Pylos

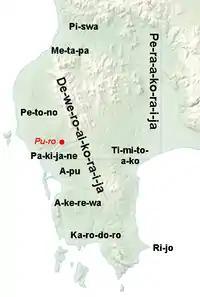
Location of Ancient Pylos ("pu-ro")

The Mycenaean state of Pylos (1600–1200 BC) covered an area of and had a minimum population of 50,000 according to the Linear B tablets discovered there, or even perhaps as large as 80,000–120,000. It should not however be confused with the current city of Pylos. The urban center of ancient Pylos indeed remains only partially identified to date. The various archaeological remains of palaces and administrative or residential infrastructures that have been found in the region so far suggest to modern scholars that the ancient city would have developed over a much larger area, that of the Pylia Province. The typical point of reference for the Mycenaean city remains the Palace of Nestor, but many other palaces (such as those of Nichoria and Iklaina) or villages (such as Malthi) of the Mycenaean era have been recently discovered, which were quickly subordinated to Pylos. Its port and its acropolis were probably established on the "Koryphasion" promontory (or "Cape Coryphasium") commanding the northern entrance to the bay, 4 km north of the modern city and south of Nestor's palace, but no remains were found.